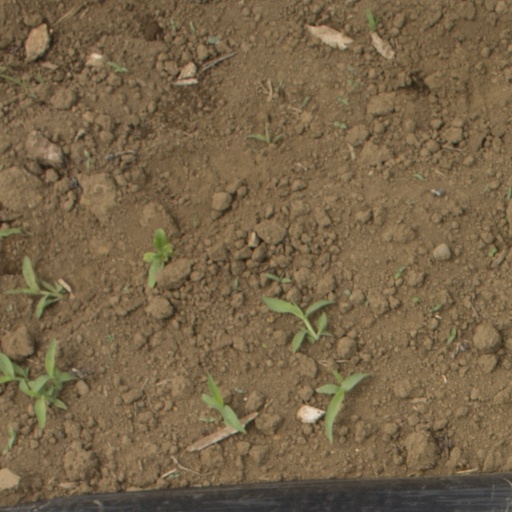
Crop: Jerusalem artichoke